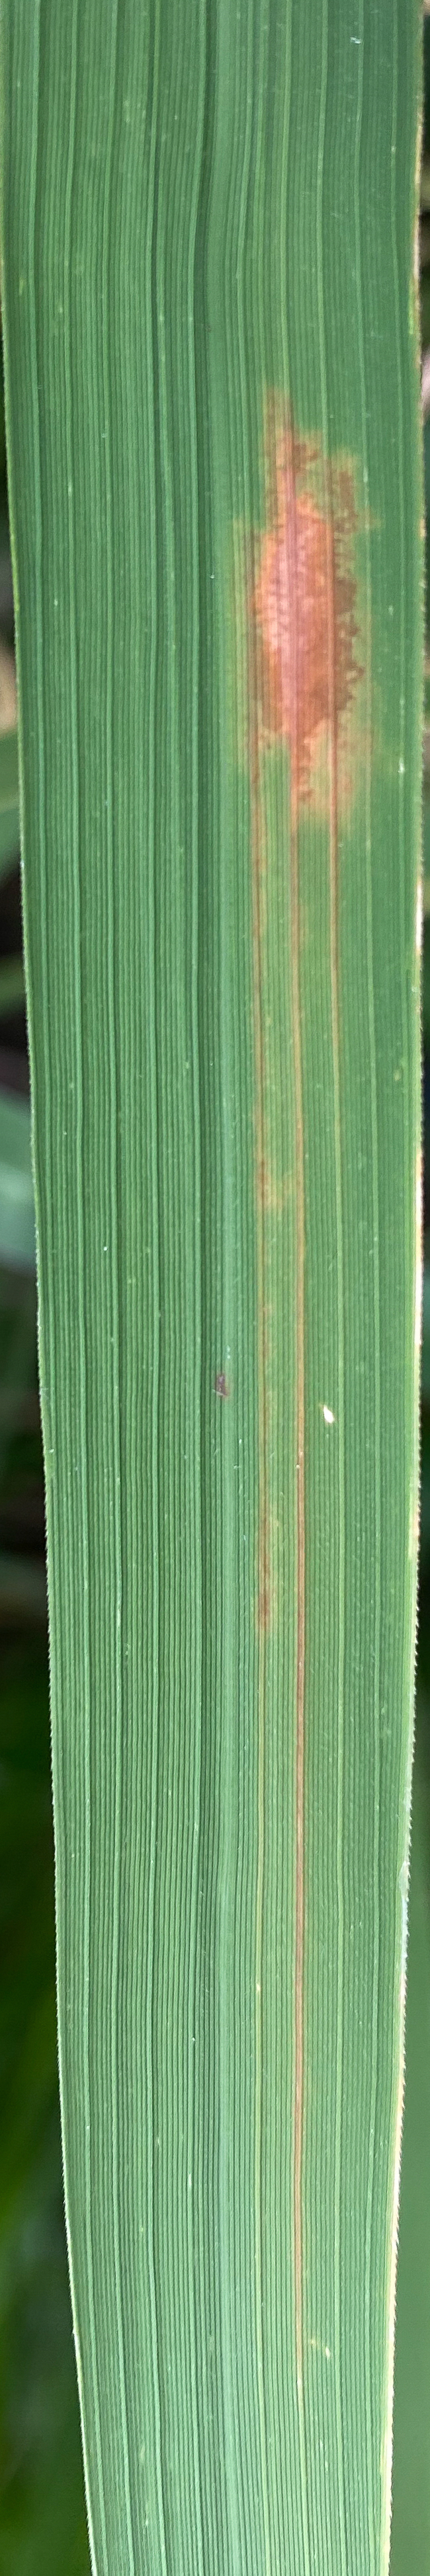
Nhãn: K